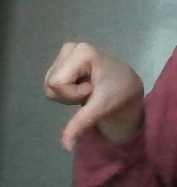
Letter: waw